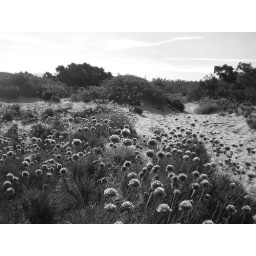
Fiori in bianco e nero - Flowers in black and white